Holy Infant of Atocha

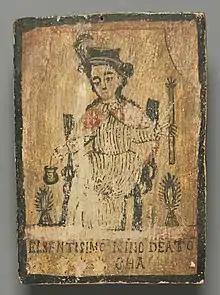
A panel painting of the Holy Infant. The piece is dated back to the 17th century.

Devotion to Holy Infant of Atocha originally began as a Marian devotion with a medieval statue of the Madonna and Child in Toledo, Spain. According to Juan Javier Pescador, it originally reflected devotions to three different depictions of the Virgin Mary: Our Lady of Atocha, Our Lady of Antigua, and Our Lady of Pregnancies that later coalesced into Our Lady of Atocha.